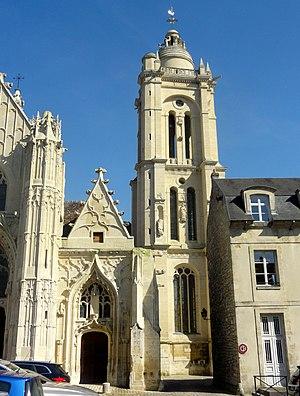
Église Saint-Pierre de Senlis - voir le titre du fichier.
L'église Saint-Pierre est une ancienne église catholique située à Senlis, en France. Elle a été désaffectée à la Révolution et connut de différentes affectations, notamment celle de marché couvert. Salle polyvalente municipale depuis 1979, elle a été fermée au public en 2009 en raison de son mauvais état, puis rouverte en mai 2017 après huit années de travaux.